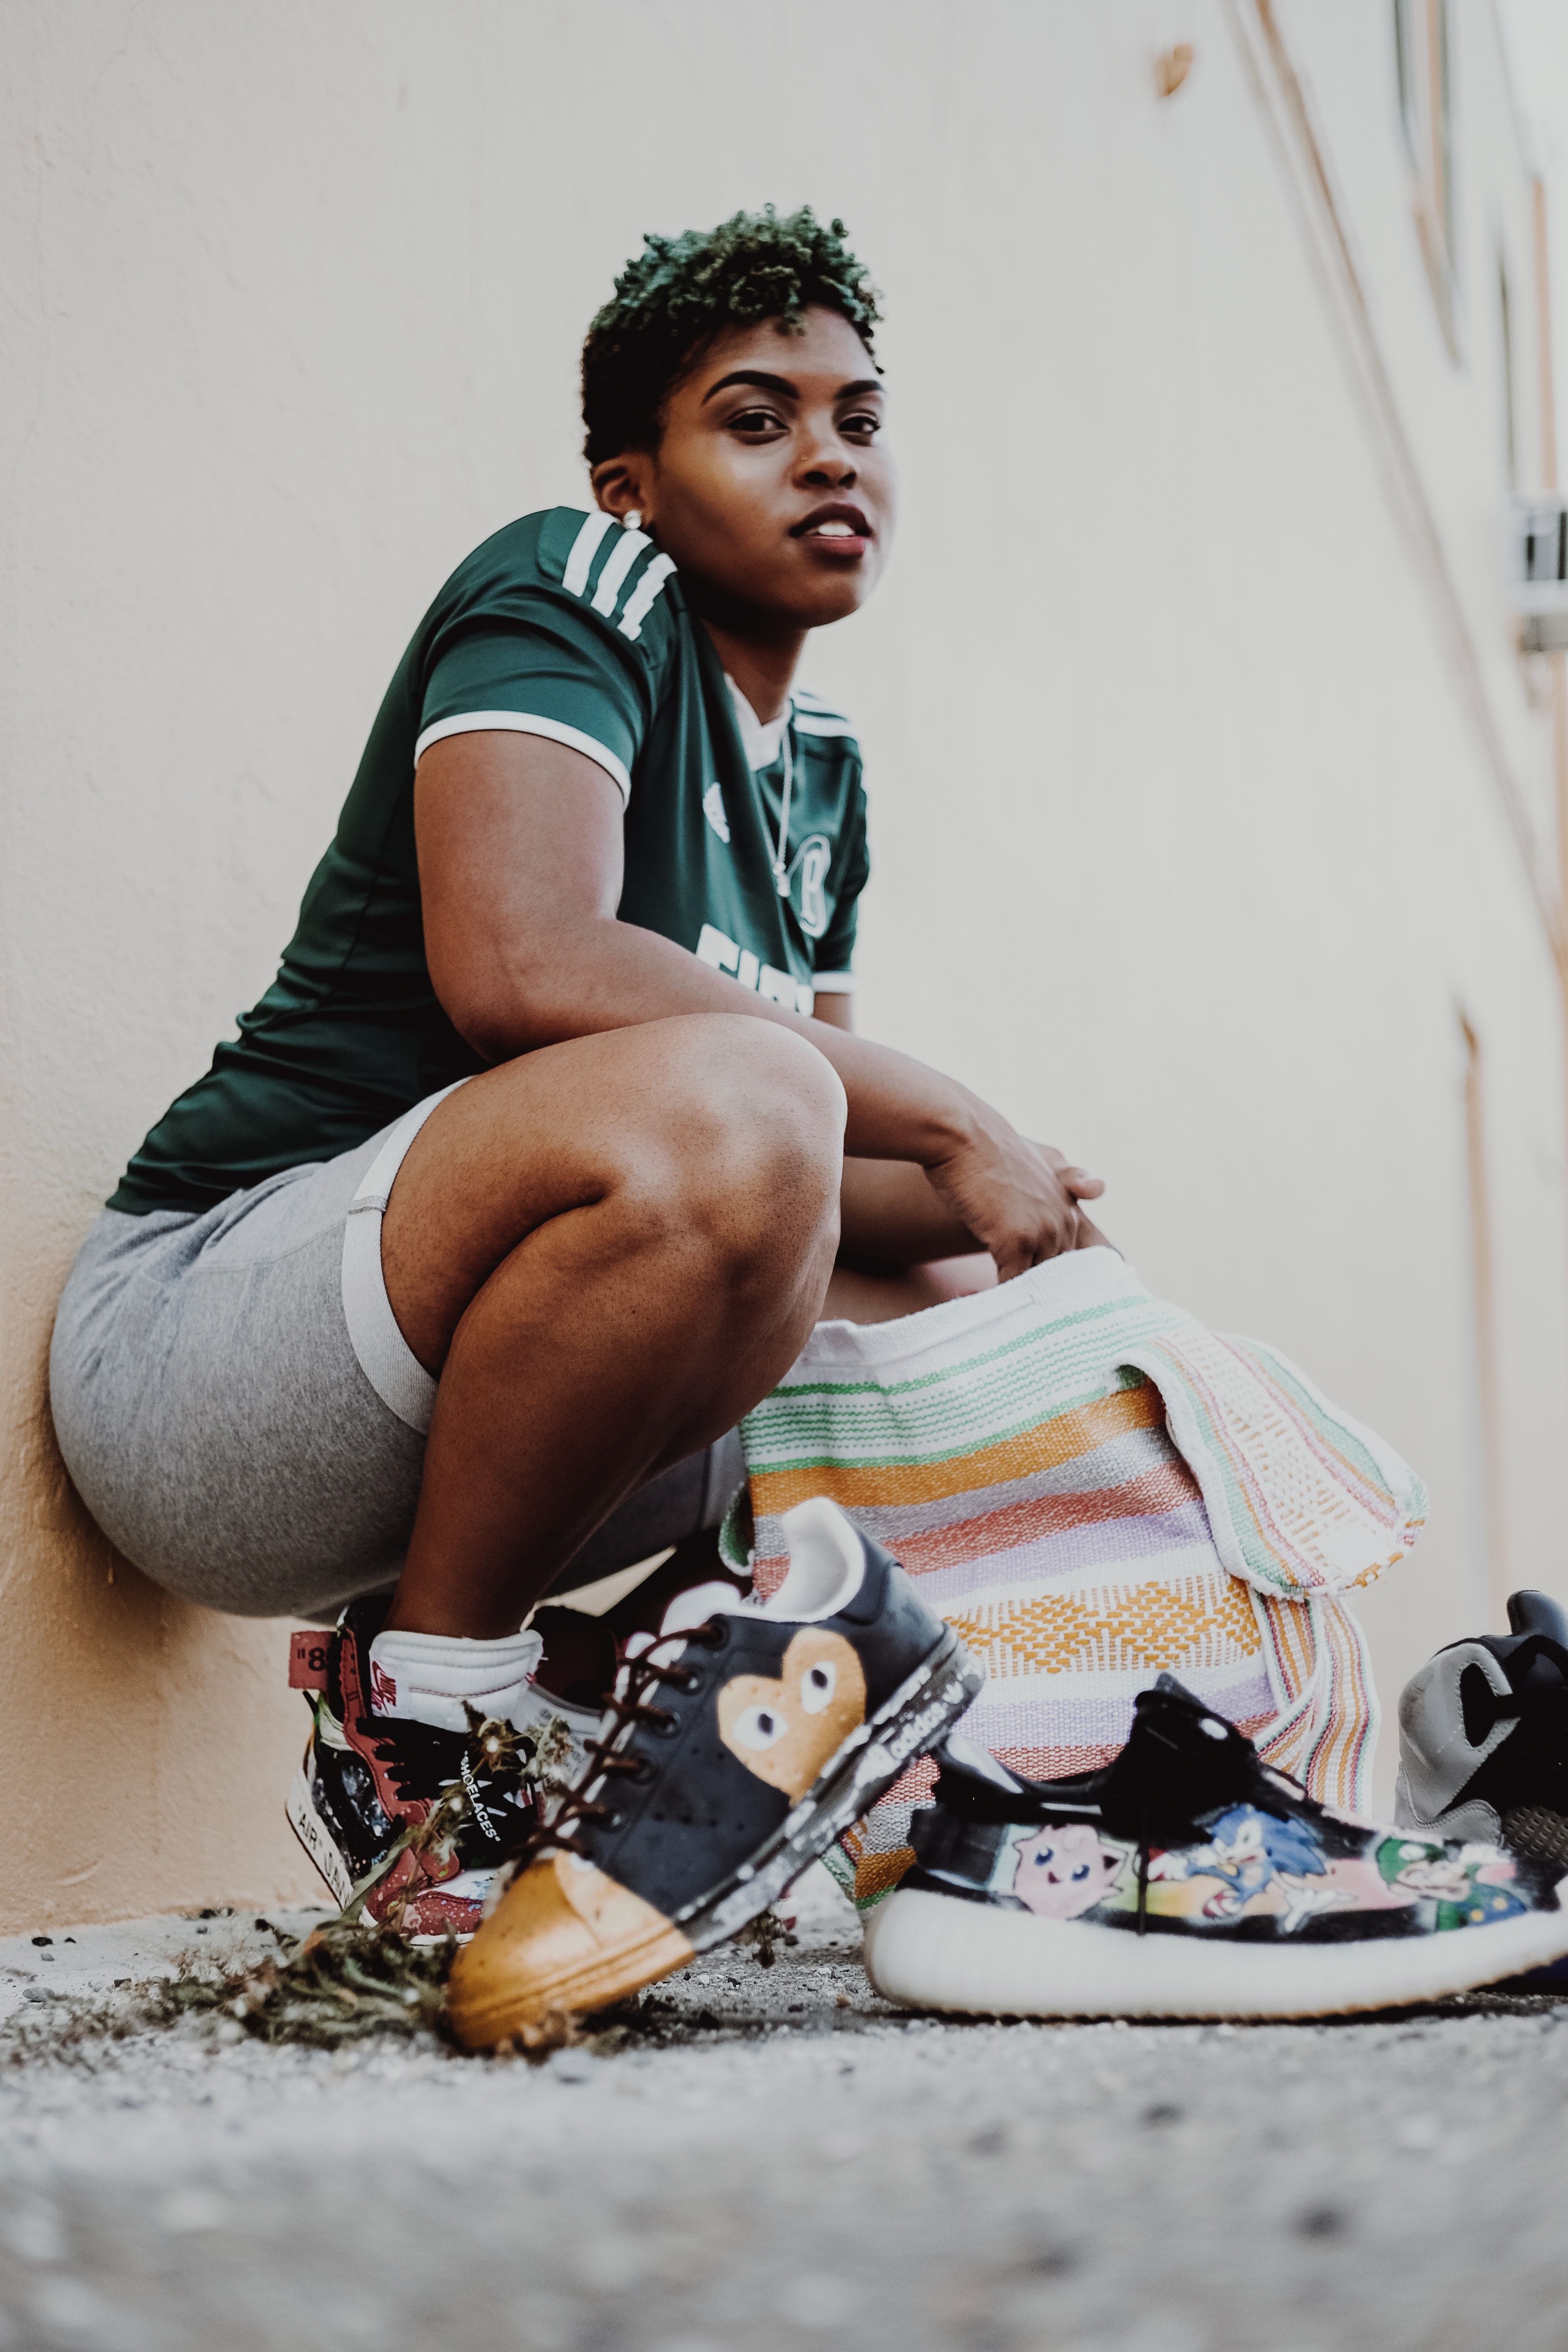
cool, sitting, leg, human, footwear, shoe, photography, style, dreadlocks, knee, black hair